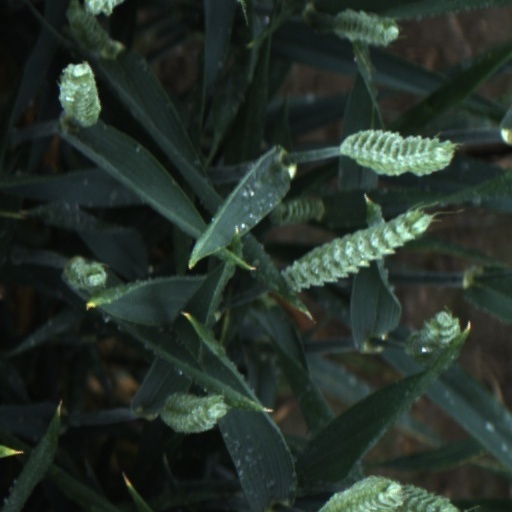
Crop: wheat